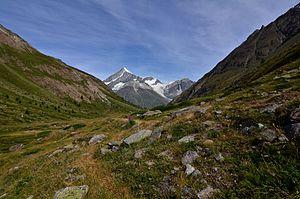
Weisshorn (4505m) depuis la vallée de Täsch